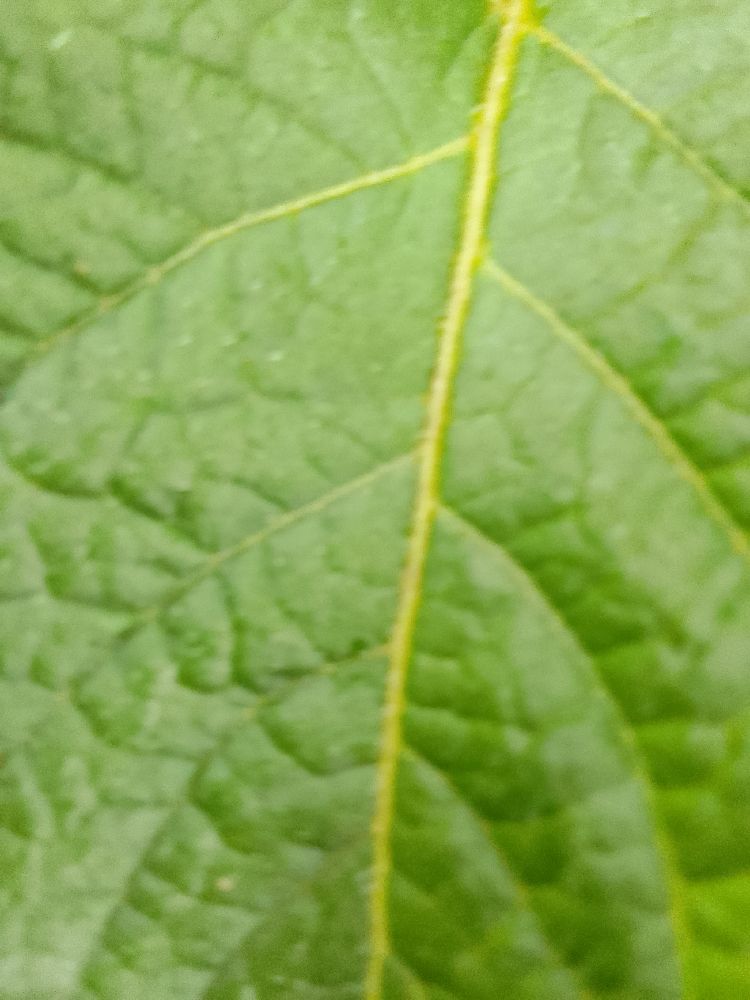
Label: Healthy